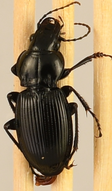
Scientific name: Cyclotrachelus torvus
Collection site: Northern Great Plains Research Laboratory NEON (NOGP), plot NOGP_001